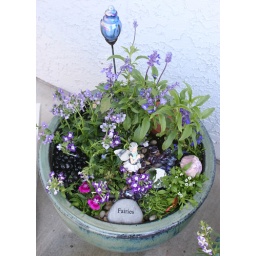
I took this of my new fairy garden that I planted. I put in river rocks and all kinds of little miniatures.